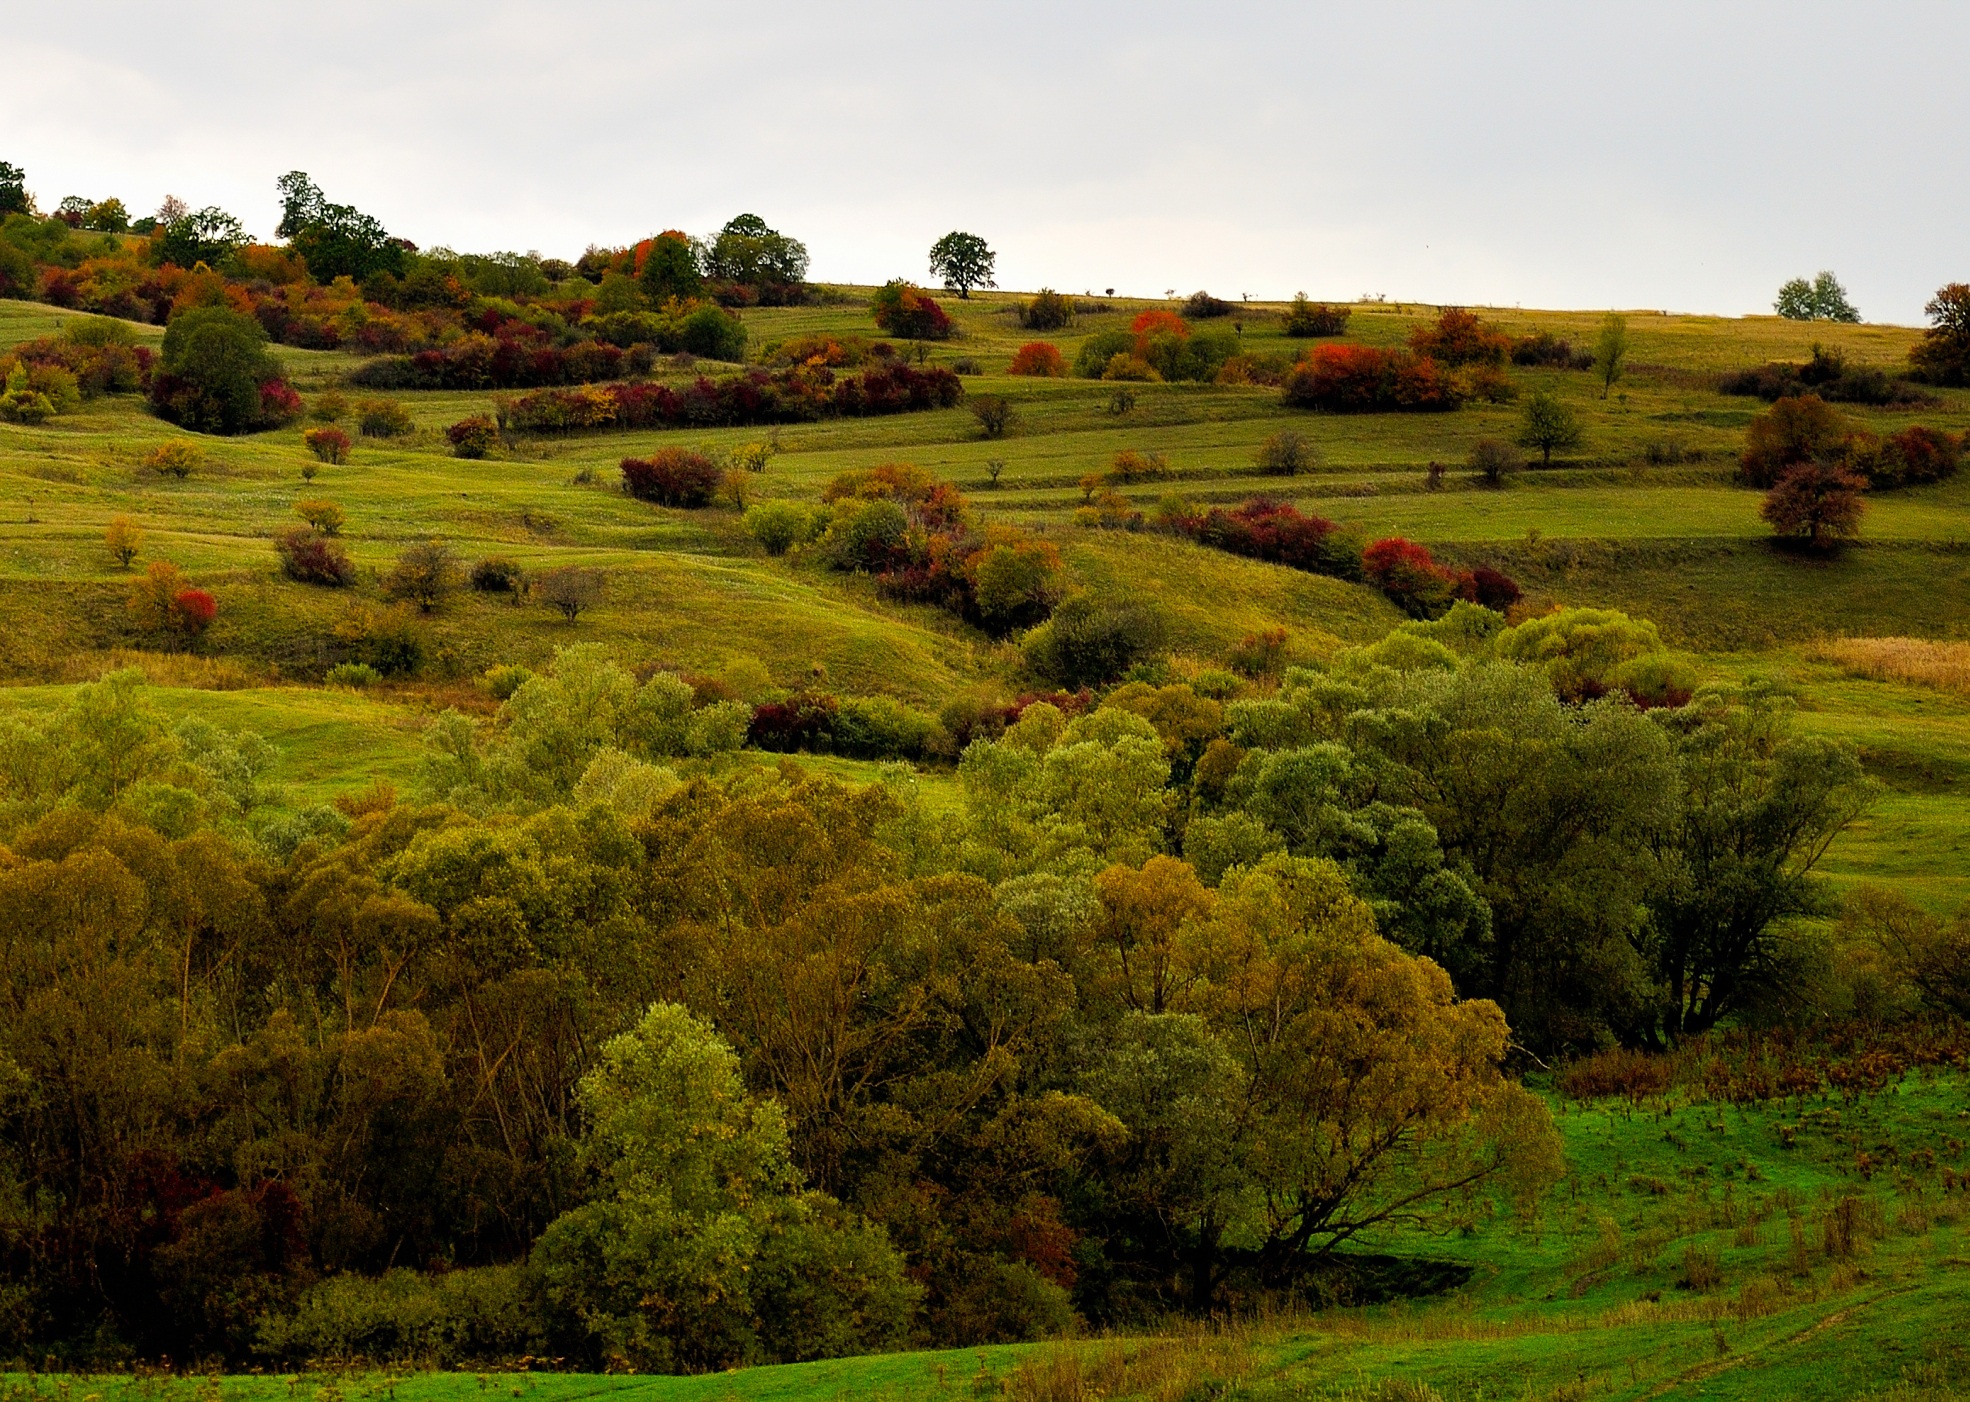
landscape, tree, nature, grass, outdoor, plant, field, farm, meadow, countryside, leaf, hill, flower, valley, summer, green, pasture, autumn, colorful, agriculture, plain, trees, grassland, shrub, plateau, habitat, ecosystem, rural area, natural environment, woody plant